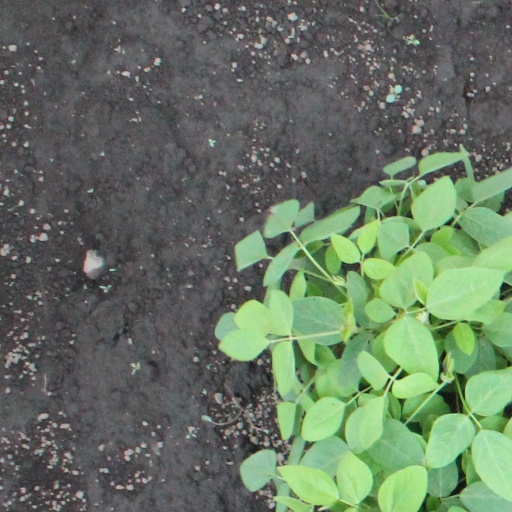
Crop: soybean